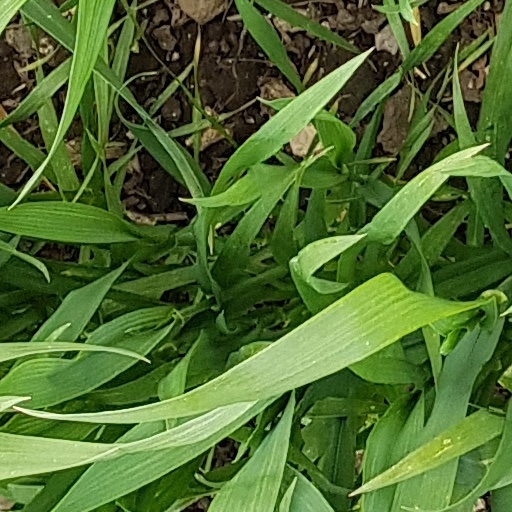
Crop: wheat